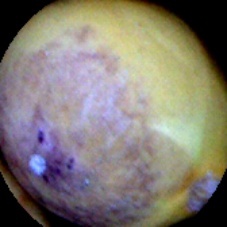
Label: Spotted